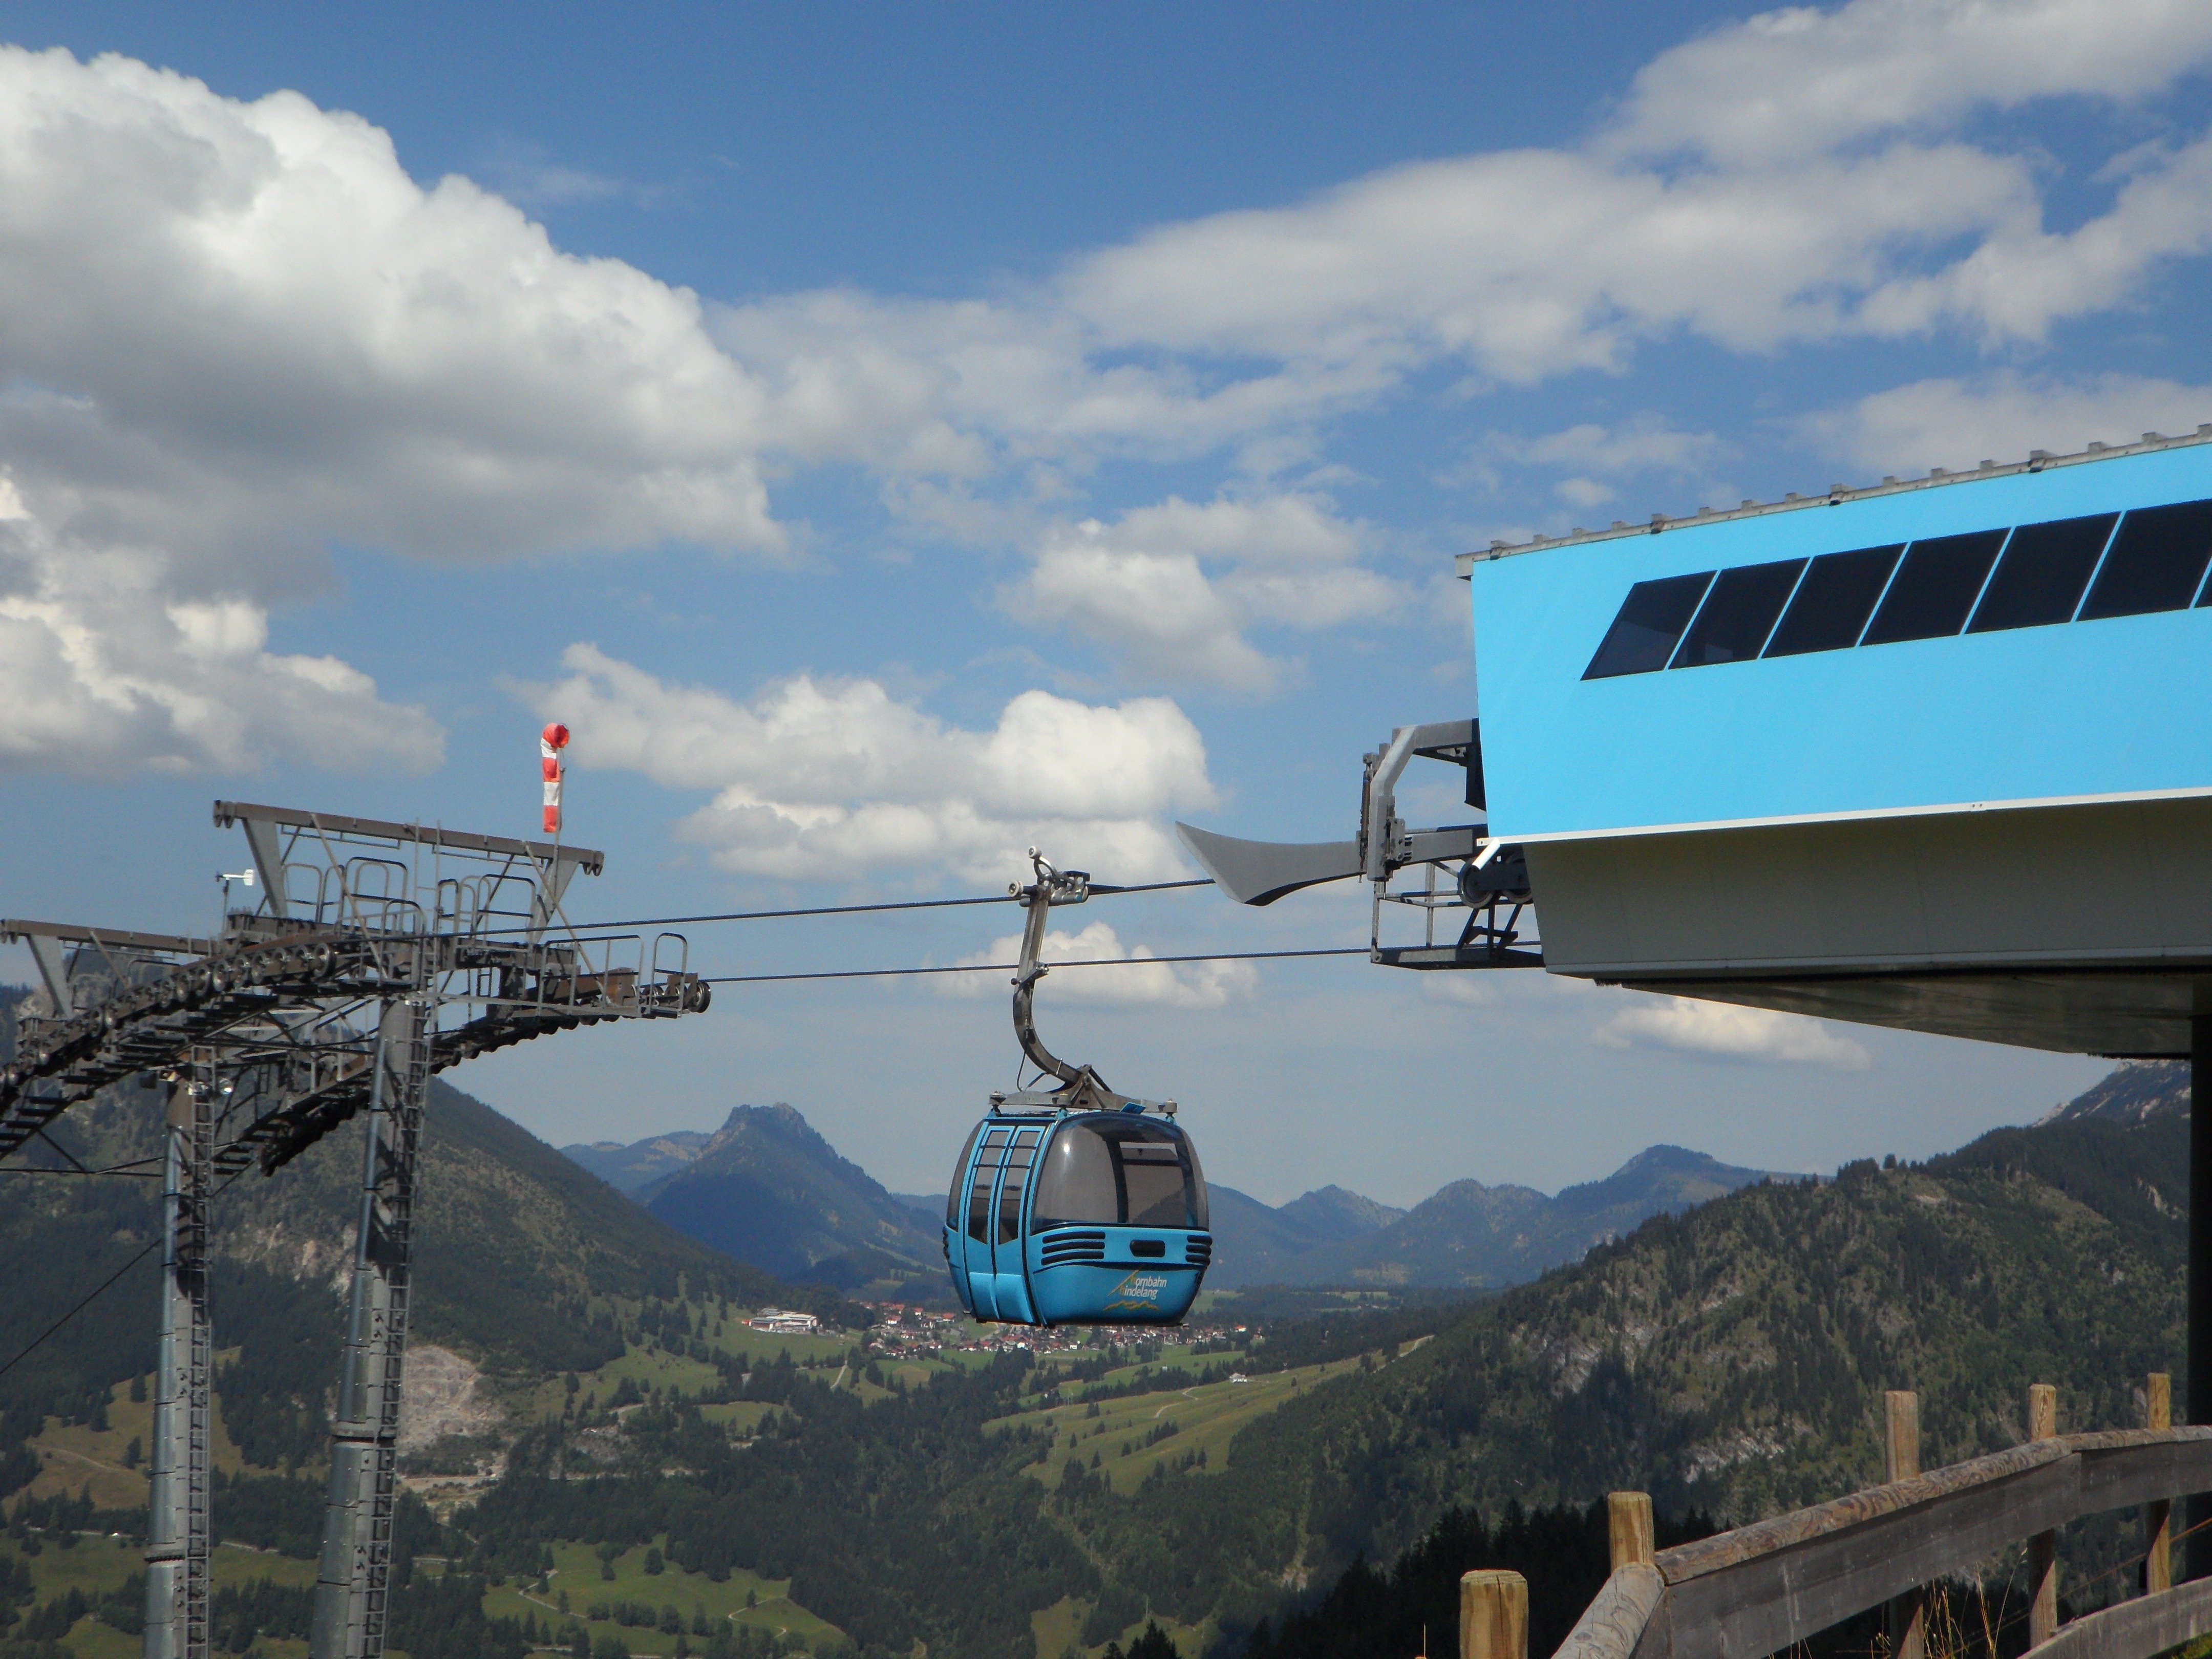
mountain, train, transport, vehicle, cable car, public transport, mountains, gondola, mountain station, atmosphere of earth, allgau